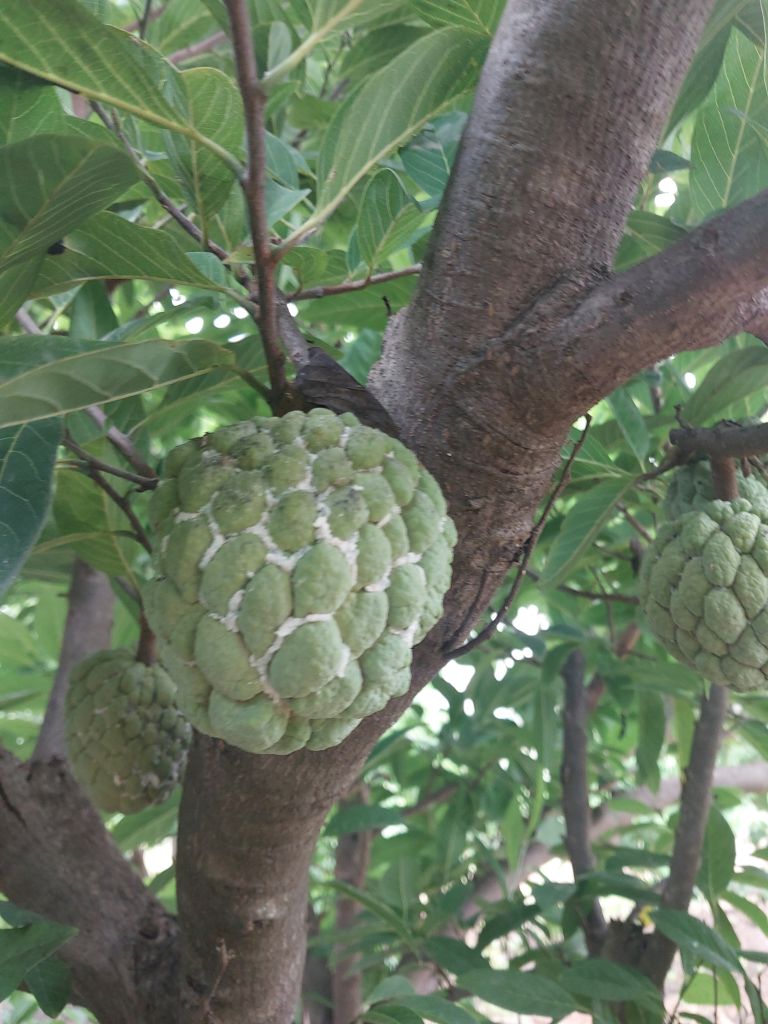
Disease label: Mealy Bug